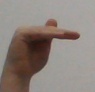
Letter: khaa